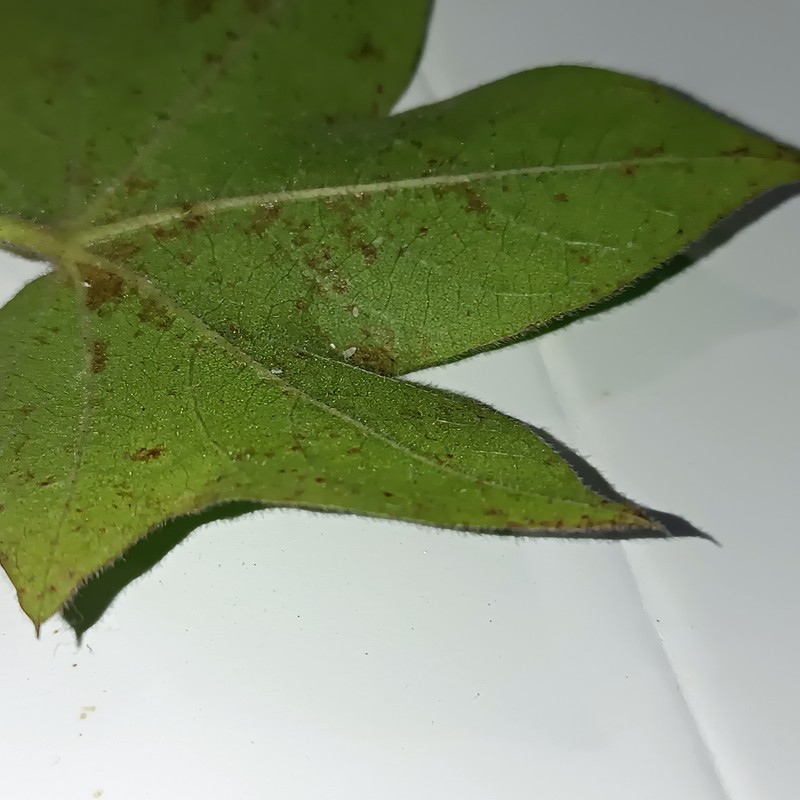
Label: Bacterial Blight